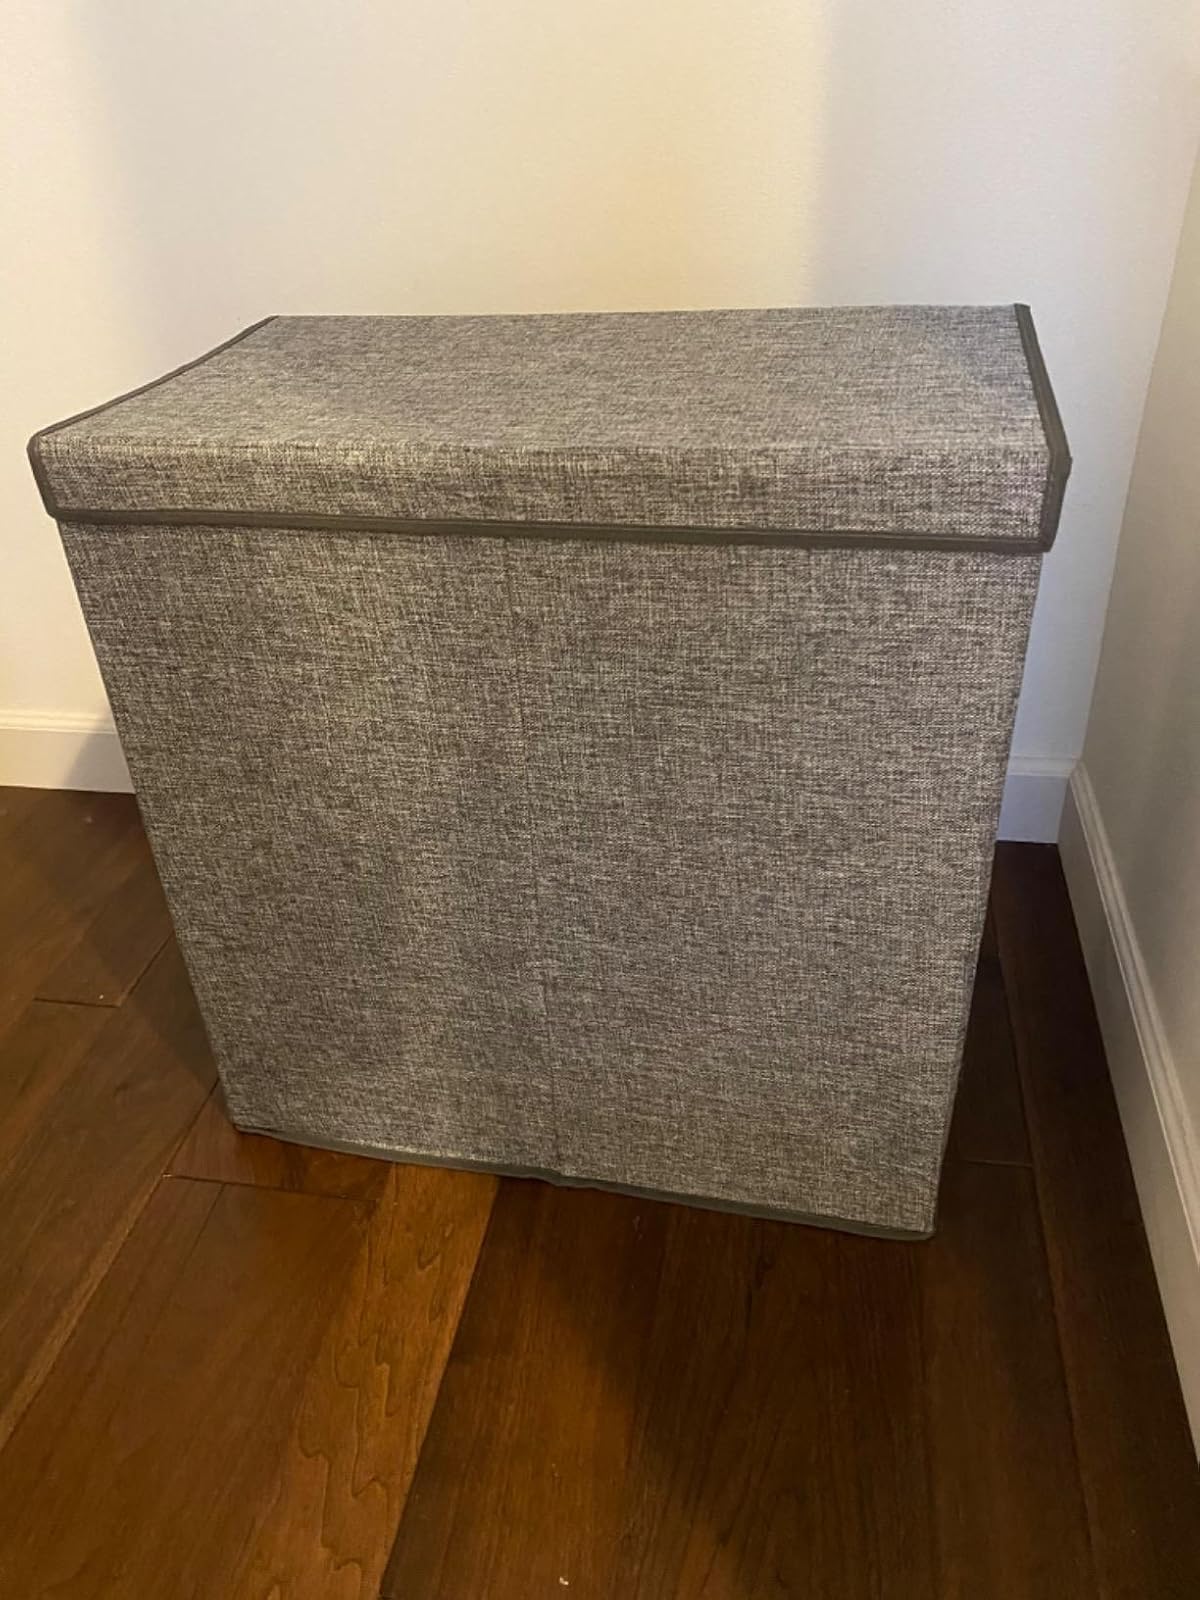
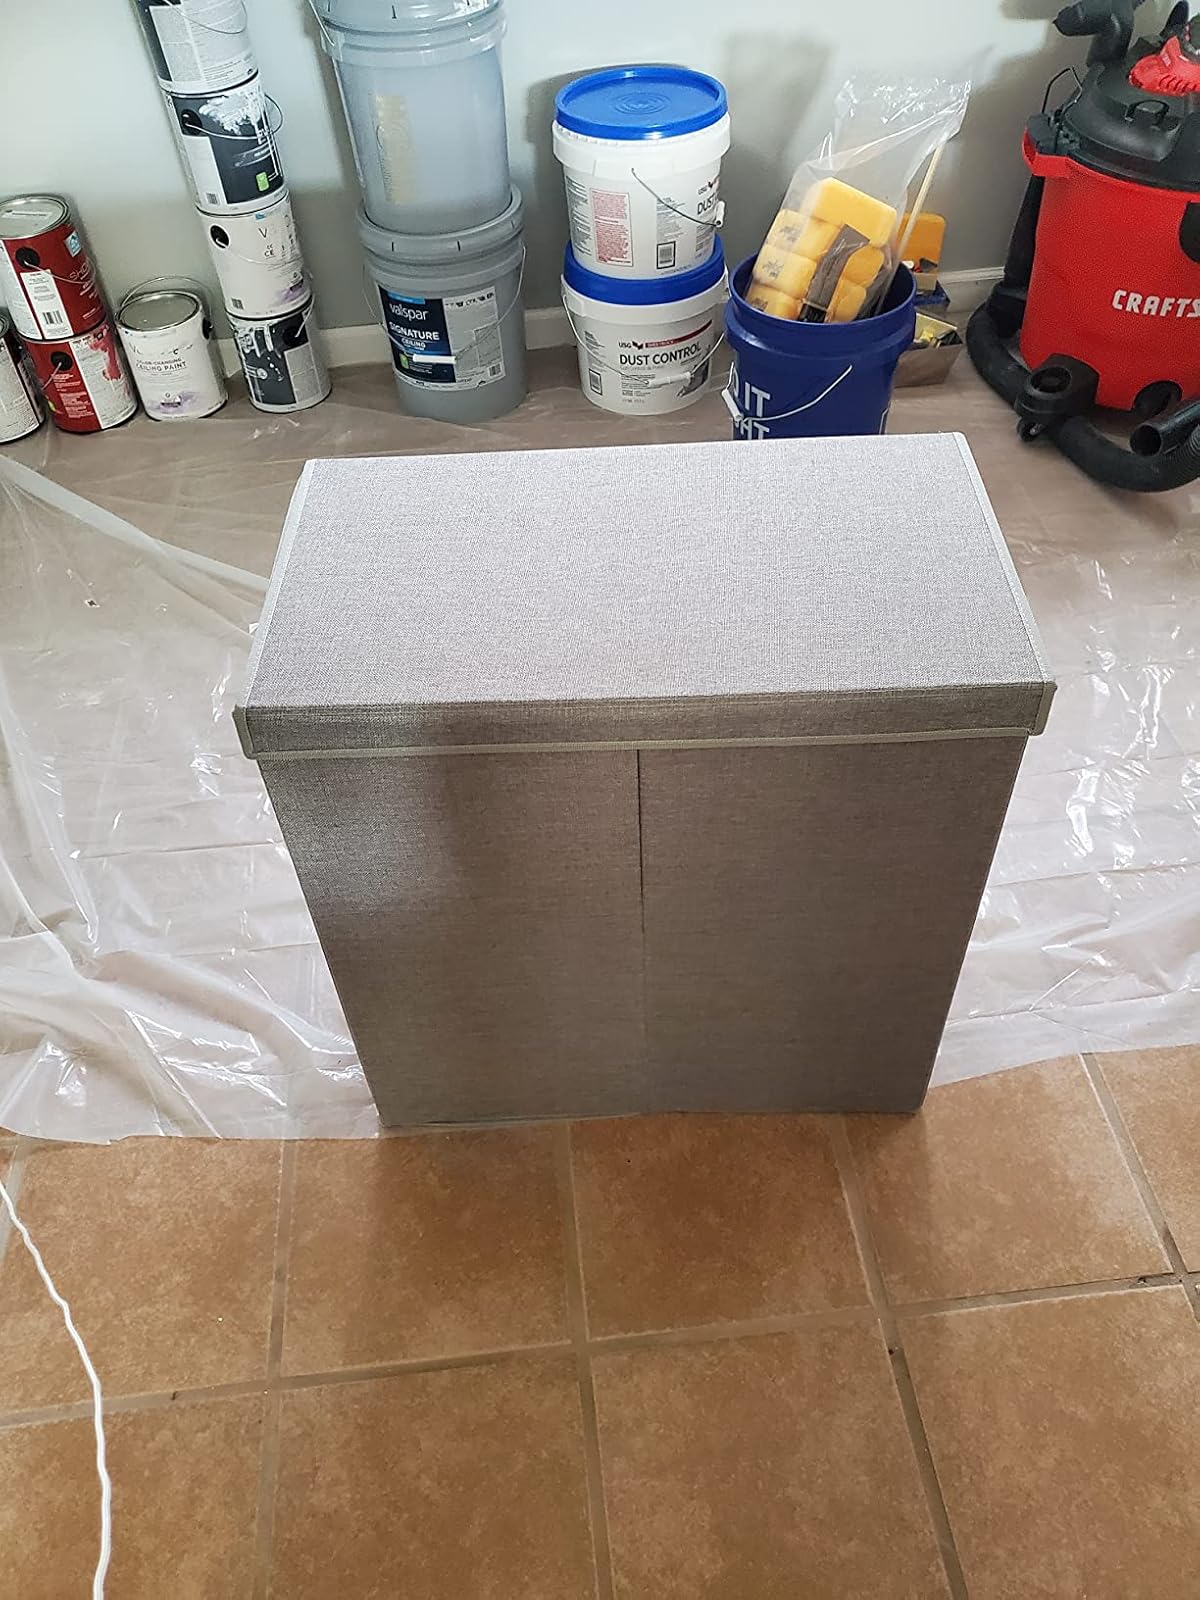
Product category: items_hamper
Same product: yes